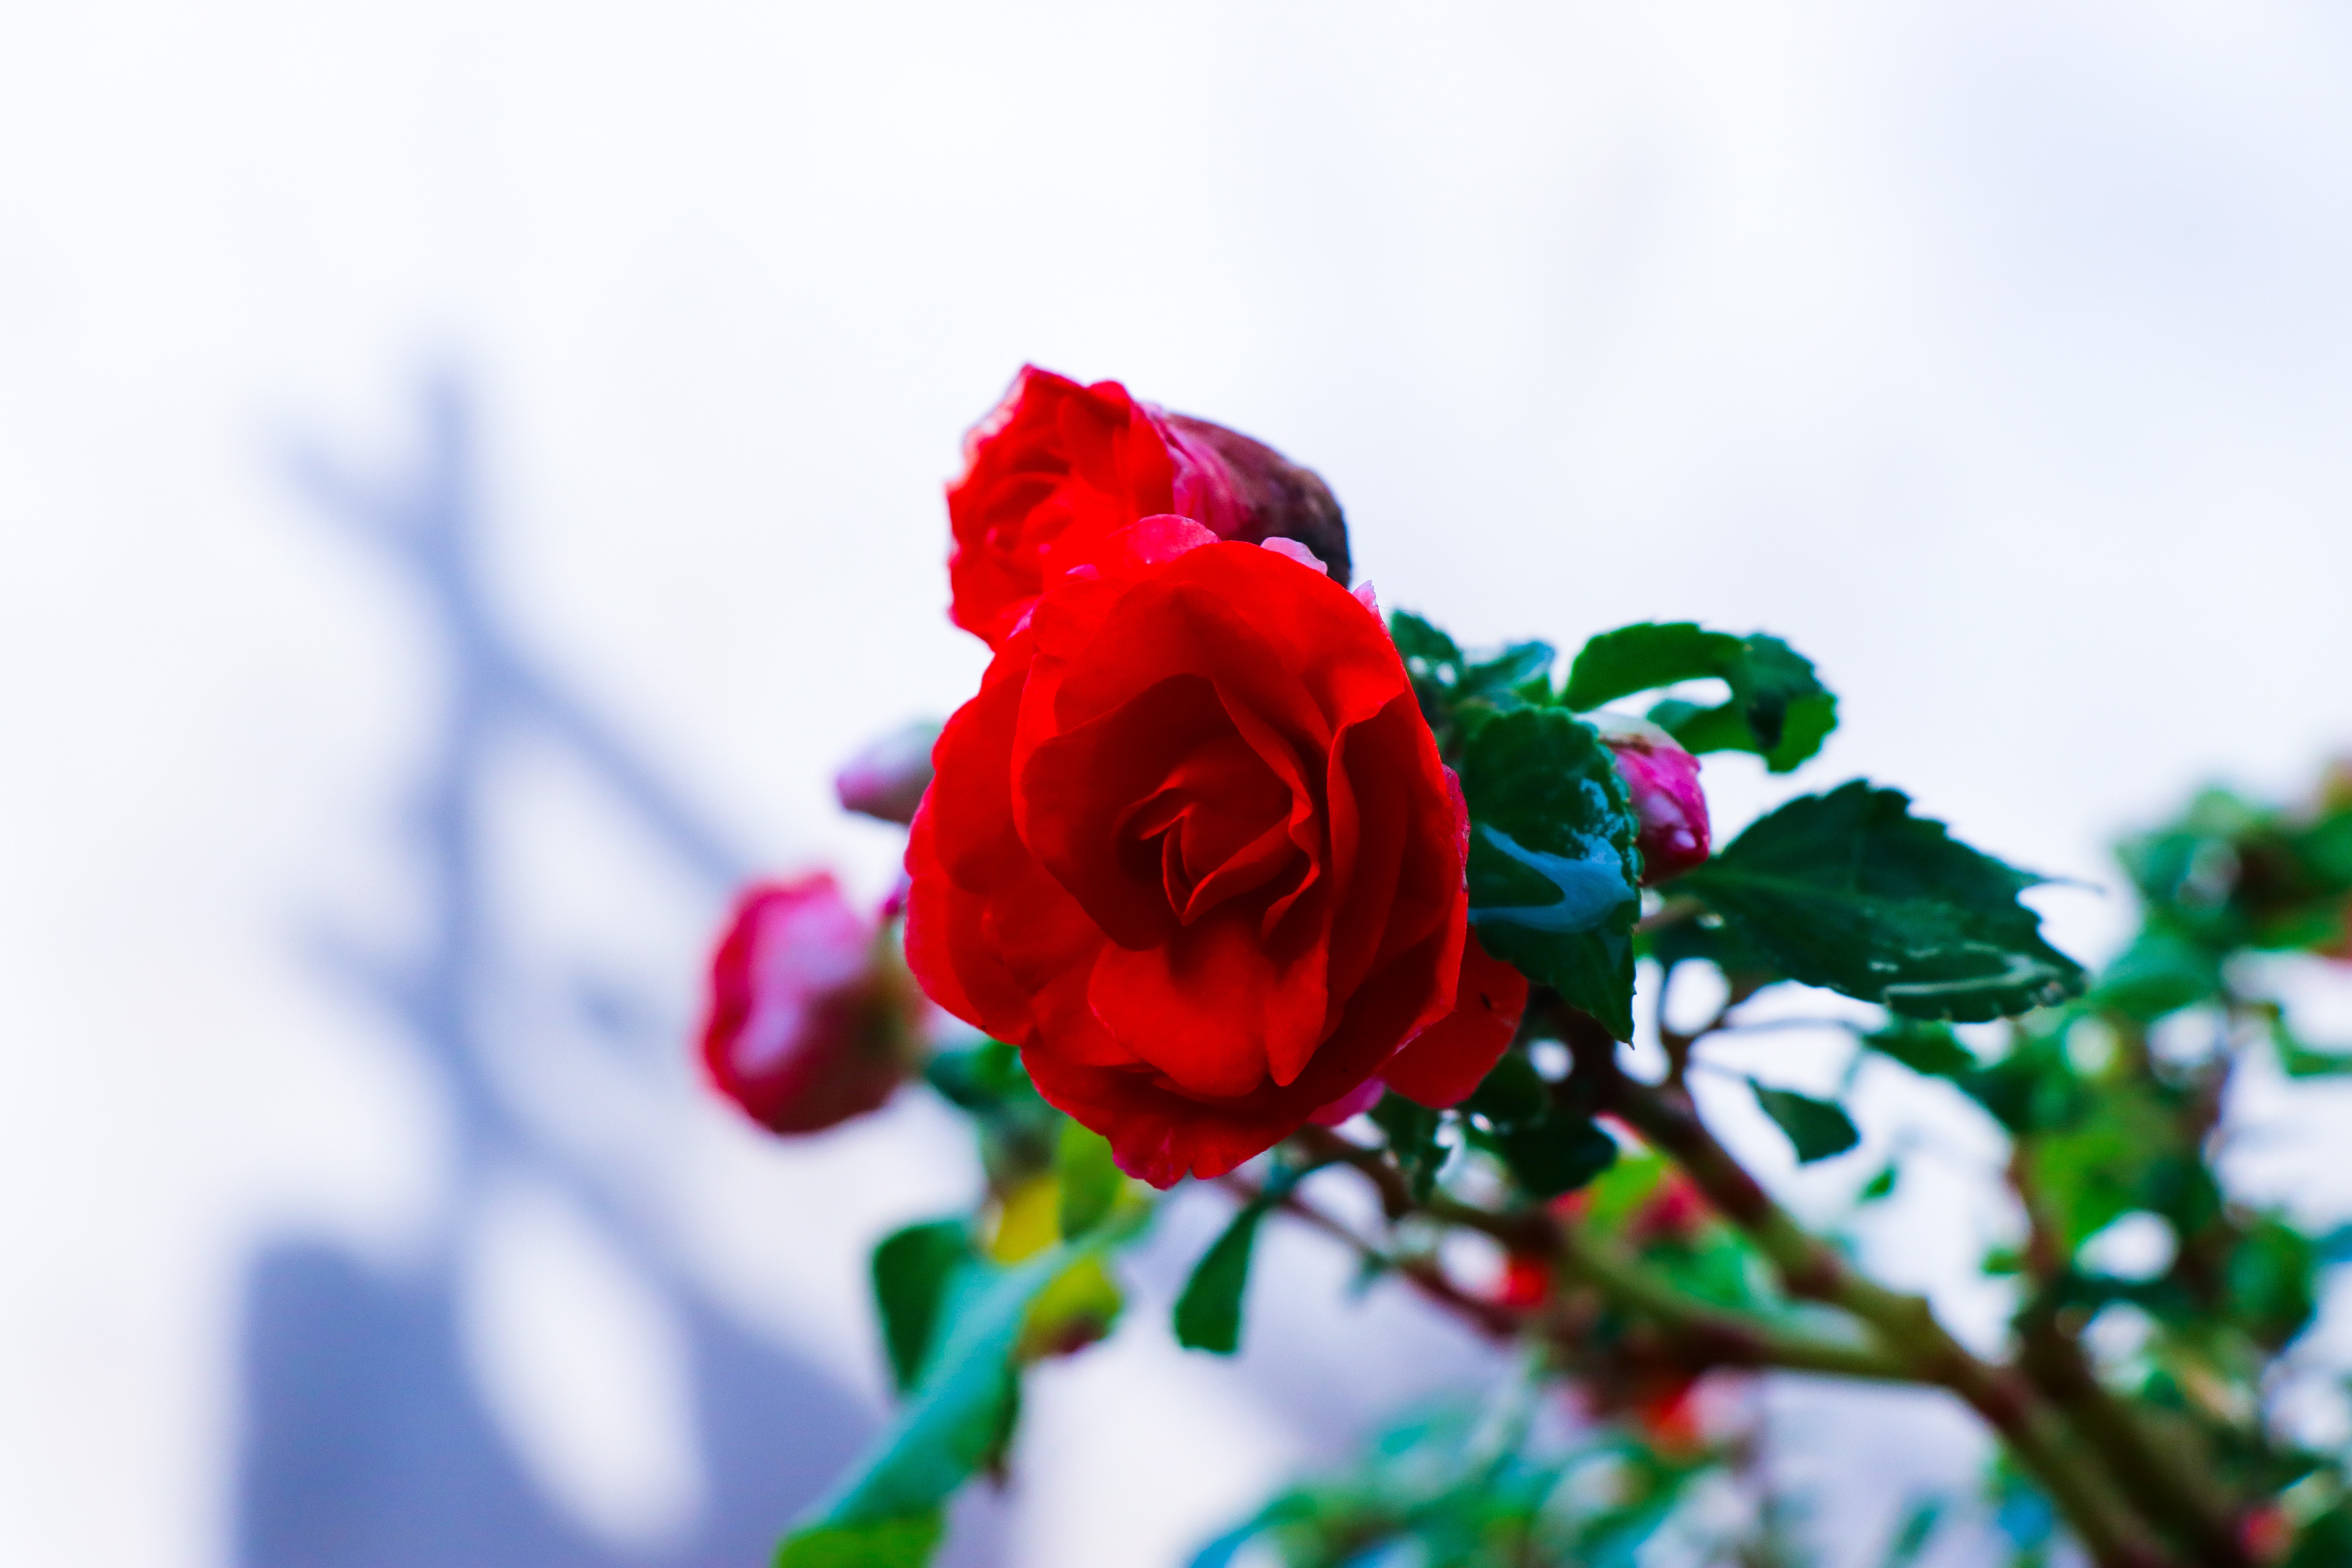
flower, red, rose, rose family, flowering plant, garden roses, plant, petal, flora, rose order, close up, rosa centifolia, sky, plant stem, spring, blossom, macro photography, china rose, computer wallpaper, floribunda, bud, cut flowers